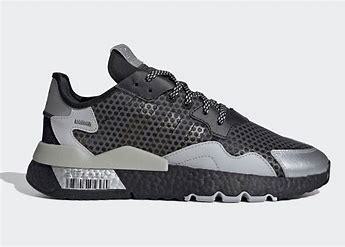
Brand: adidas
Model: Nite Jogger